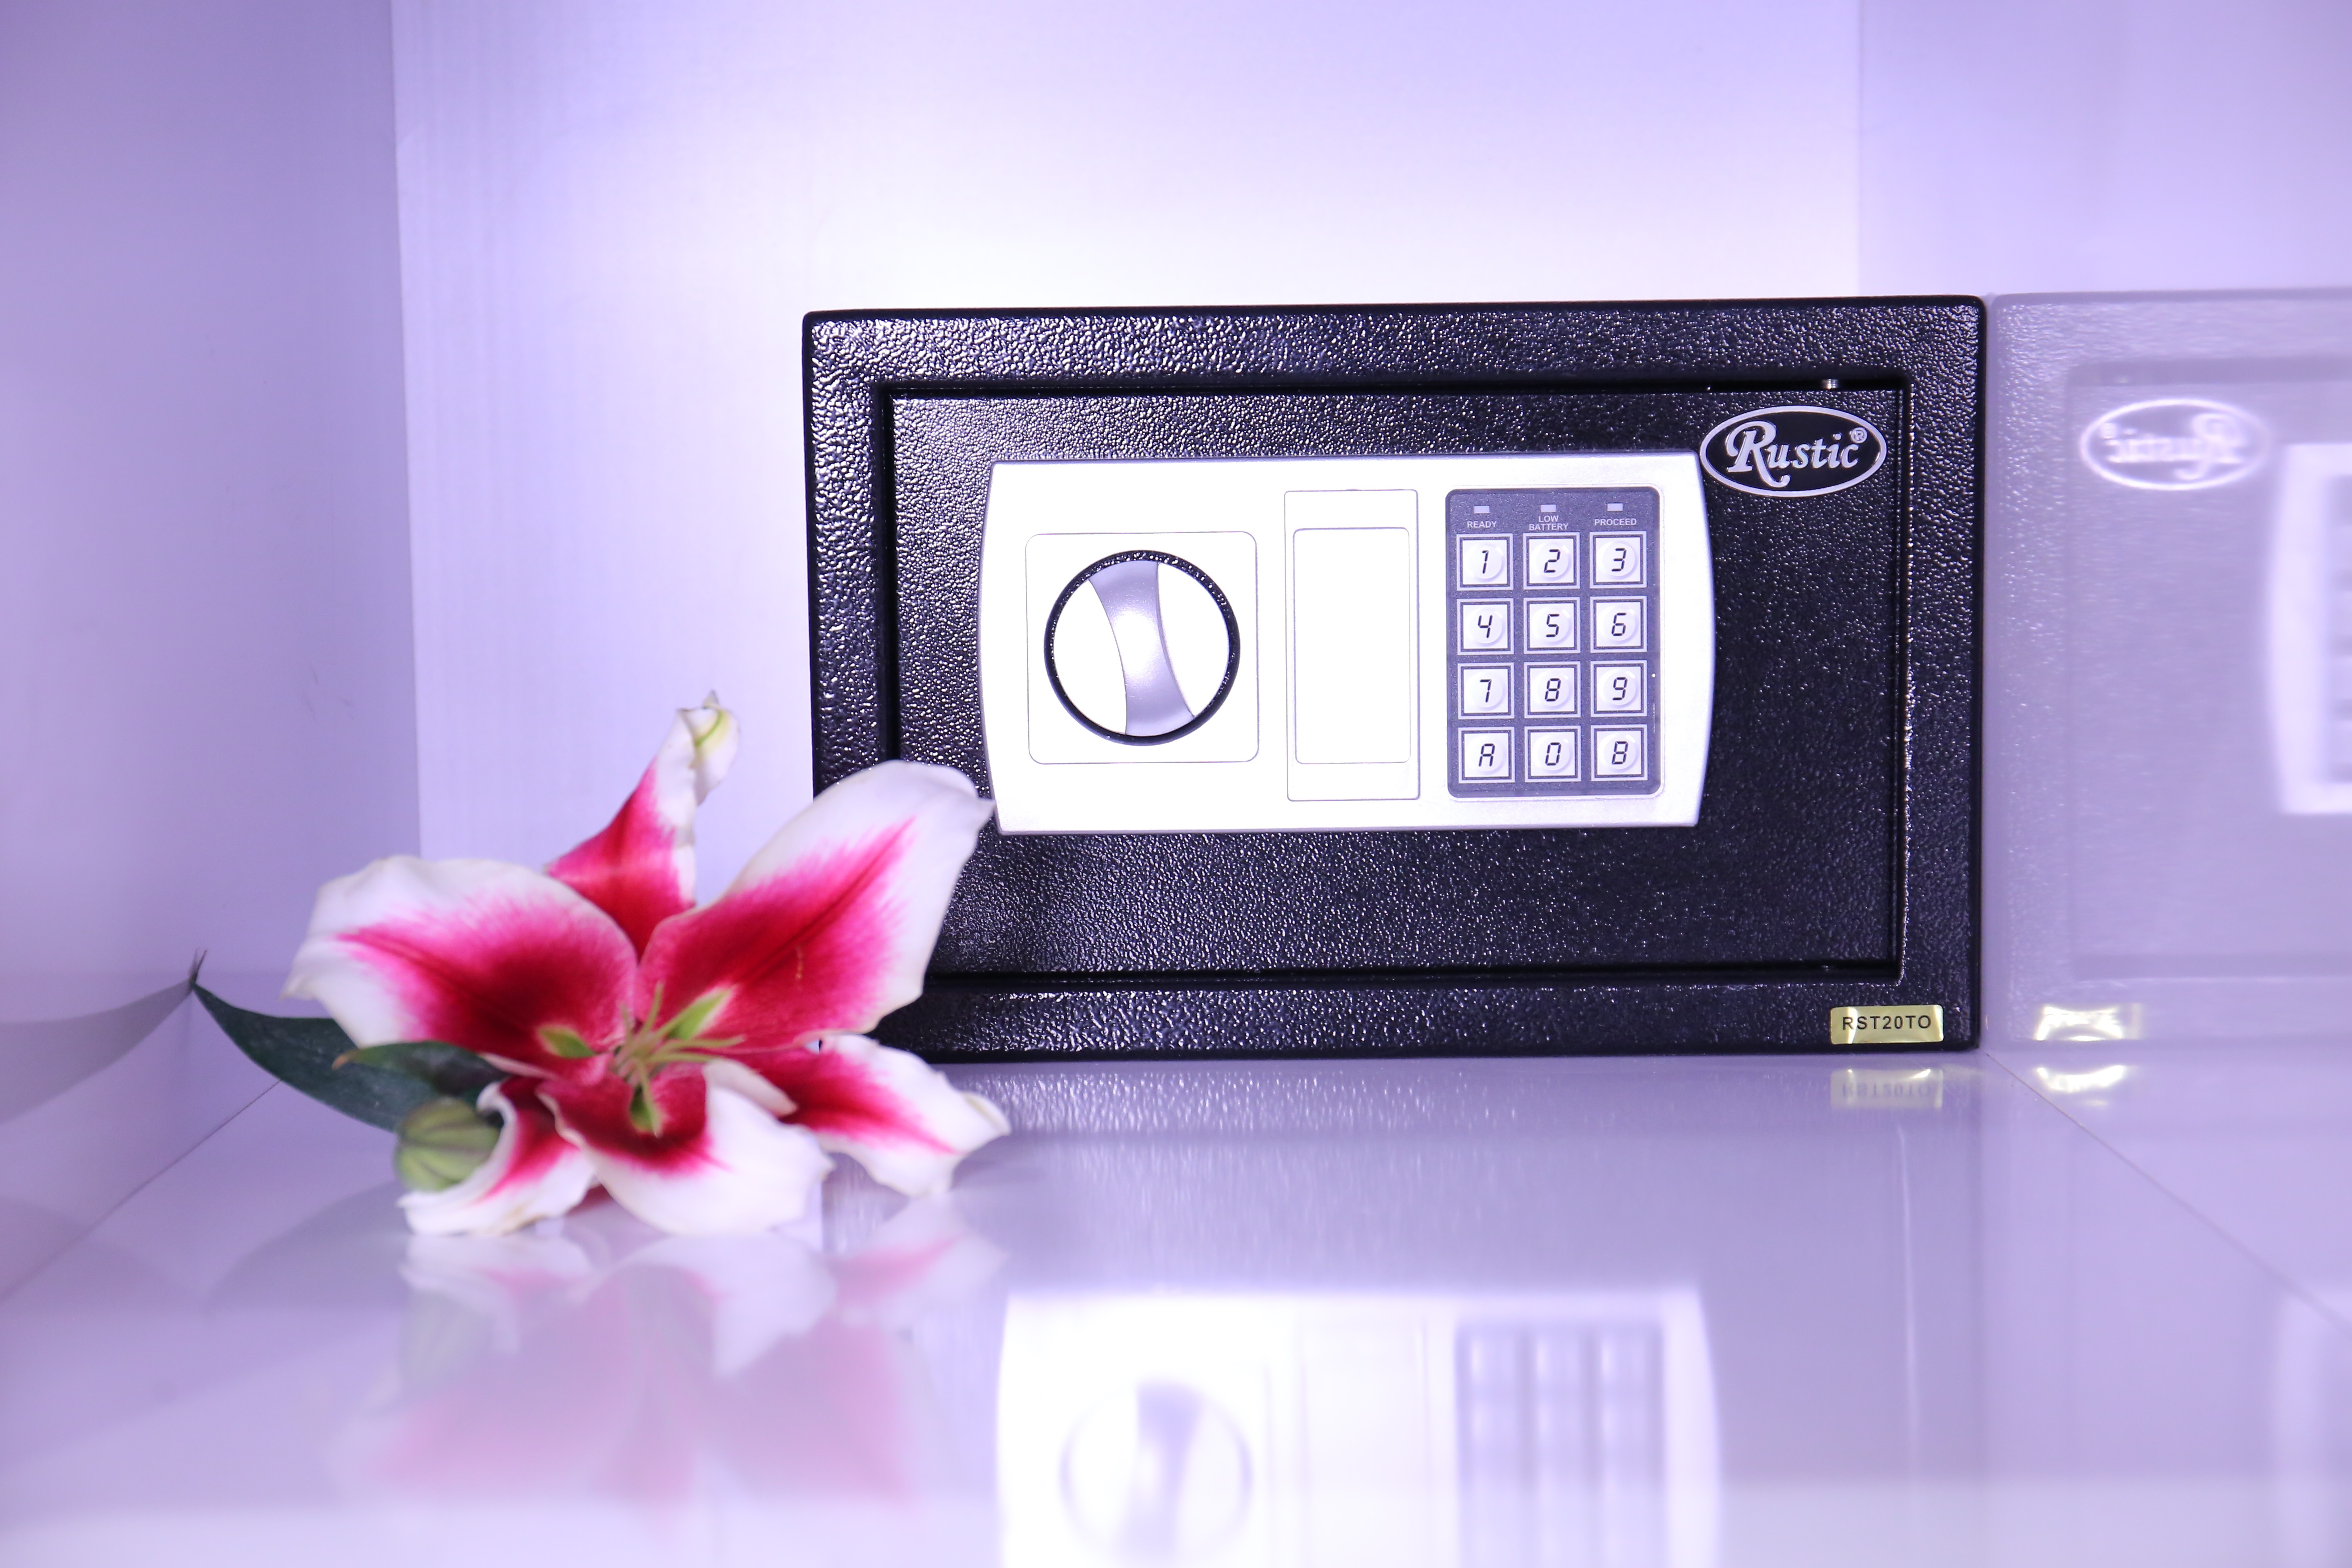
art, product, pink, violet, beauty, technology, electronic device, flower, plant